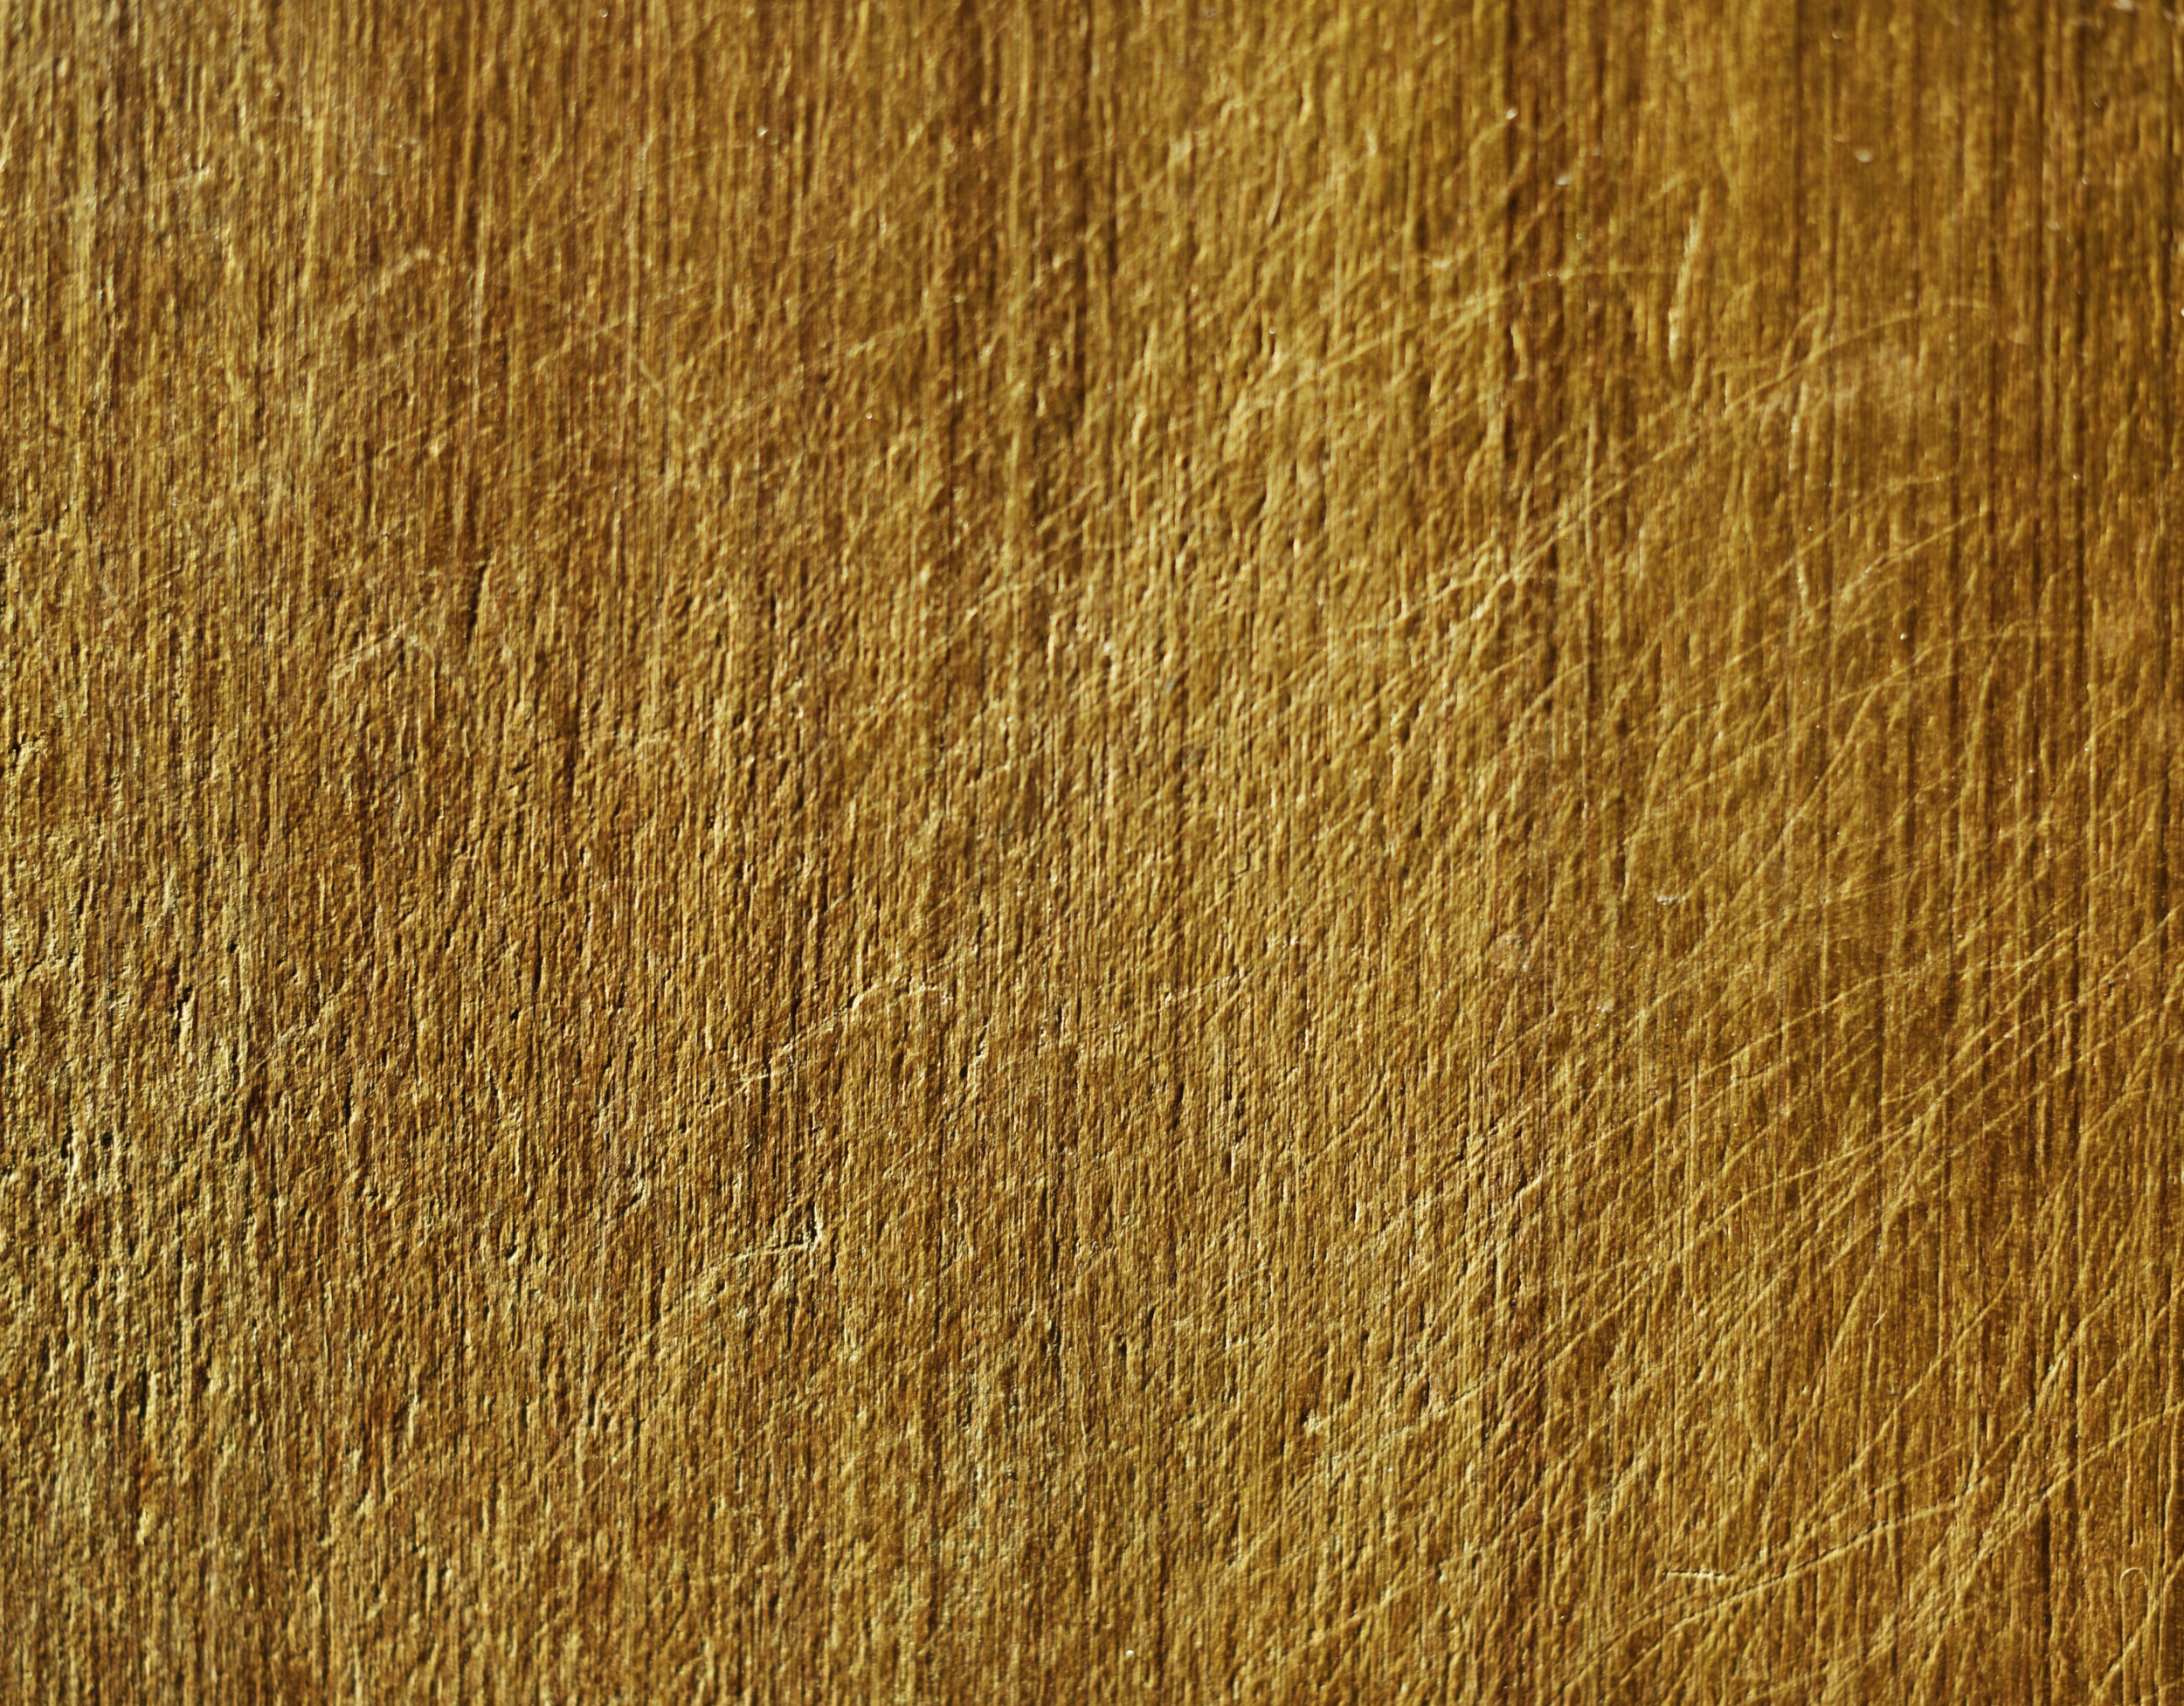
brown, wood, yellow, fur, grass, textile, beige, flooring, pattern, wood flooring, metal, plant, caramel color, plywood, wood stain